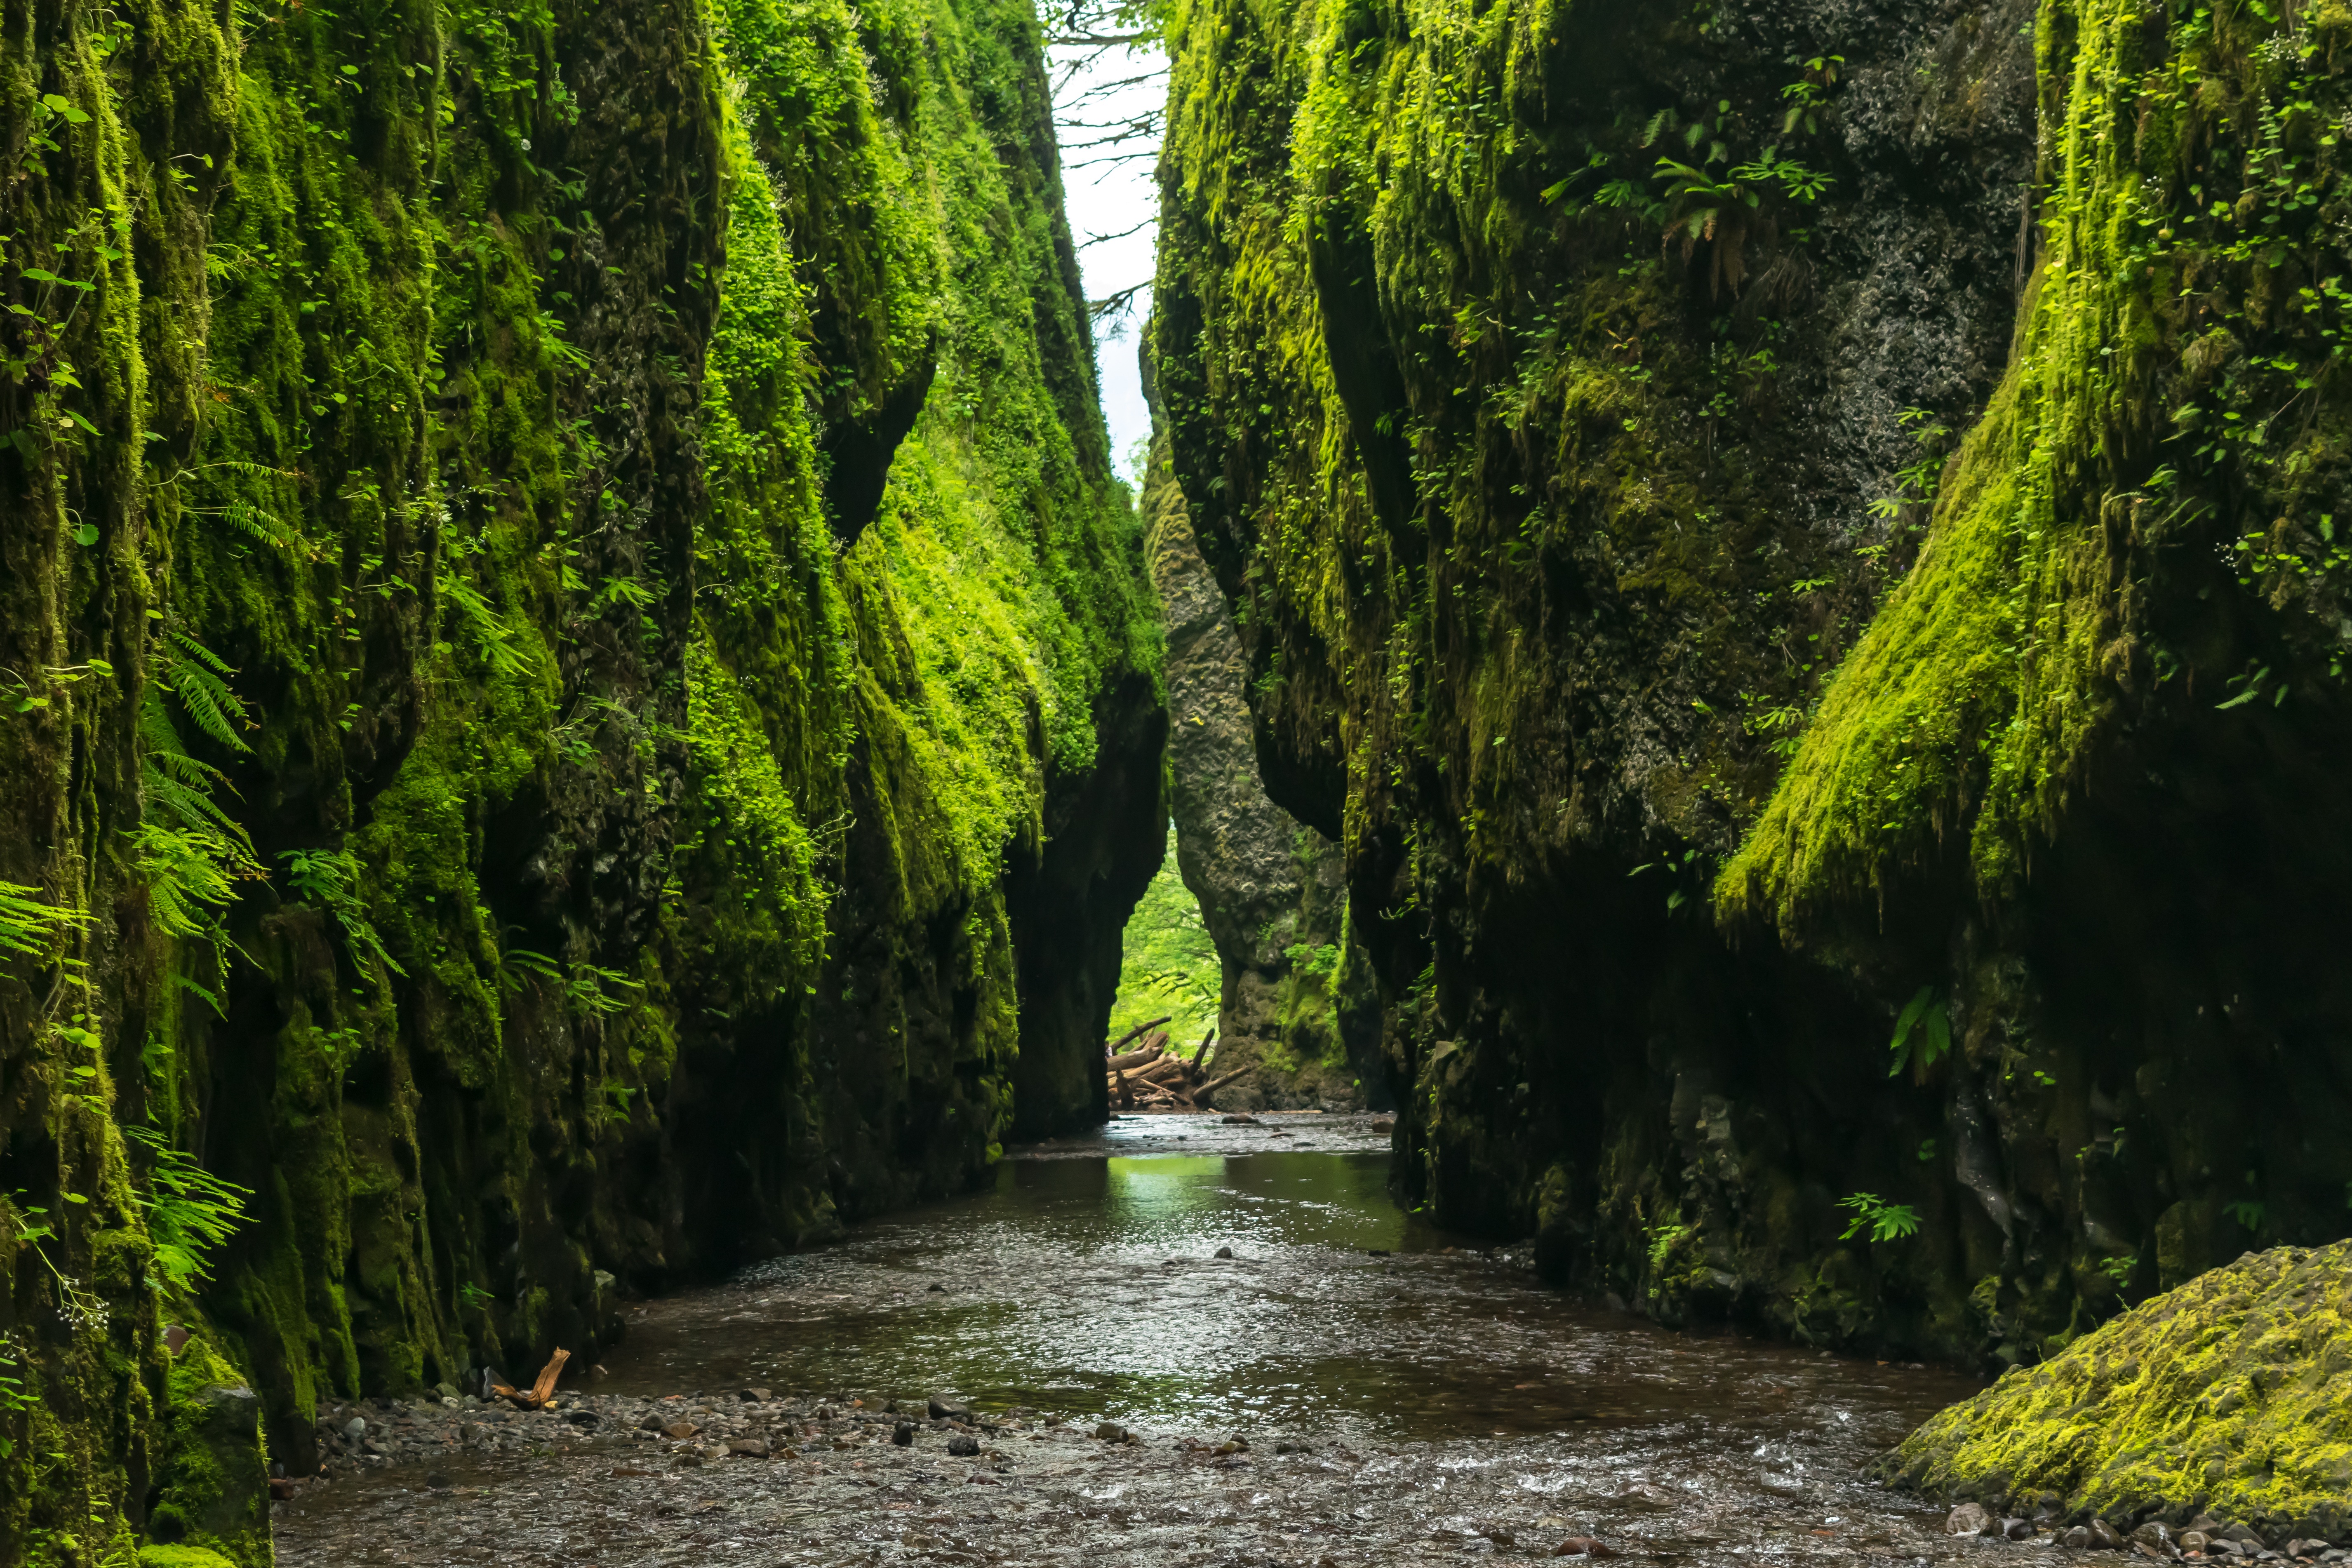
tree, water, nature, forest, rock, wilderness, sunlight, leaf, river, valley, moss, stream, green, jungle, autumn, vegetation, rainforest, passage, woodland, habitat, ecosystem, old growth forest, natural environment, geographical feature, woody plant